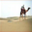
Label: camel